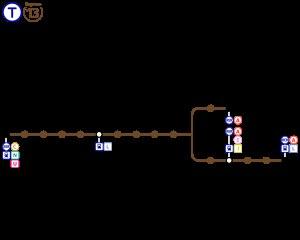
La ligne 13 Express du tramway d'Île-de-France précédemment désignée comme Tram Express Ouest, également appelée Tangentielle Ouest ou TGO, est un projet de prolongement en tram-train de la Grande ceinture Ouest, tronçon de la ligne L du Transilien.